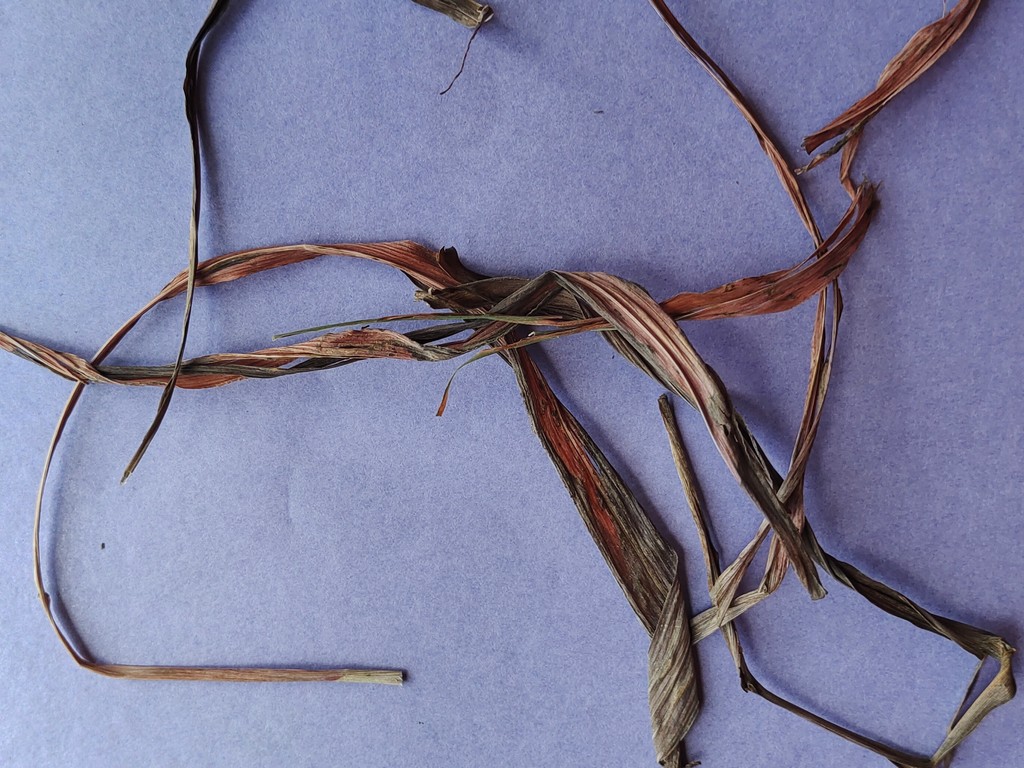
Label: Dried